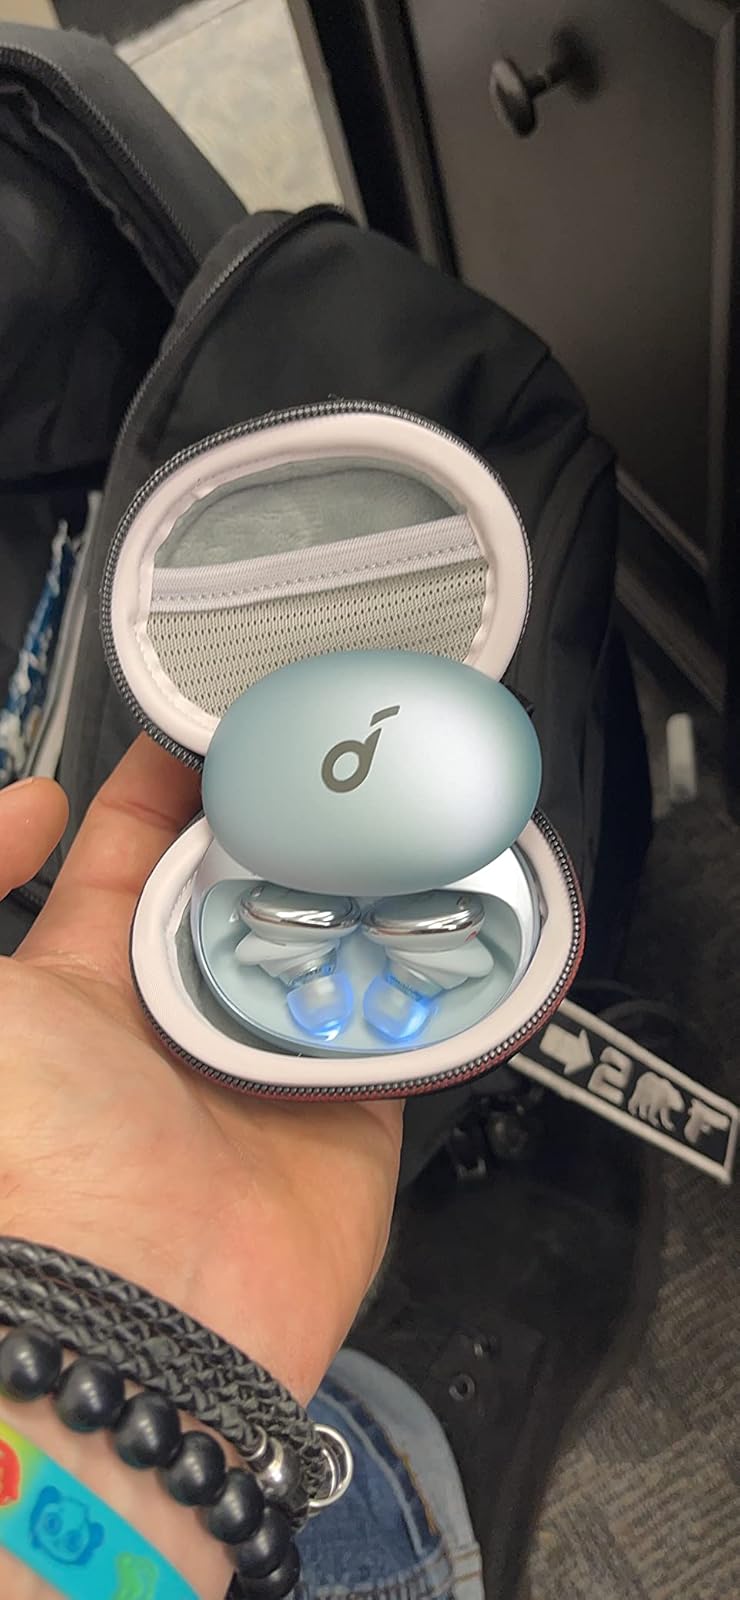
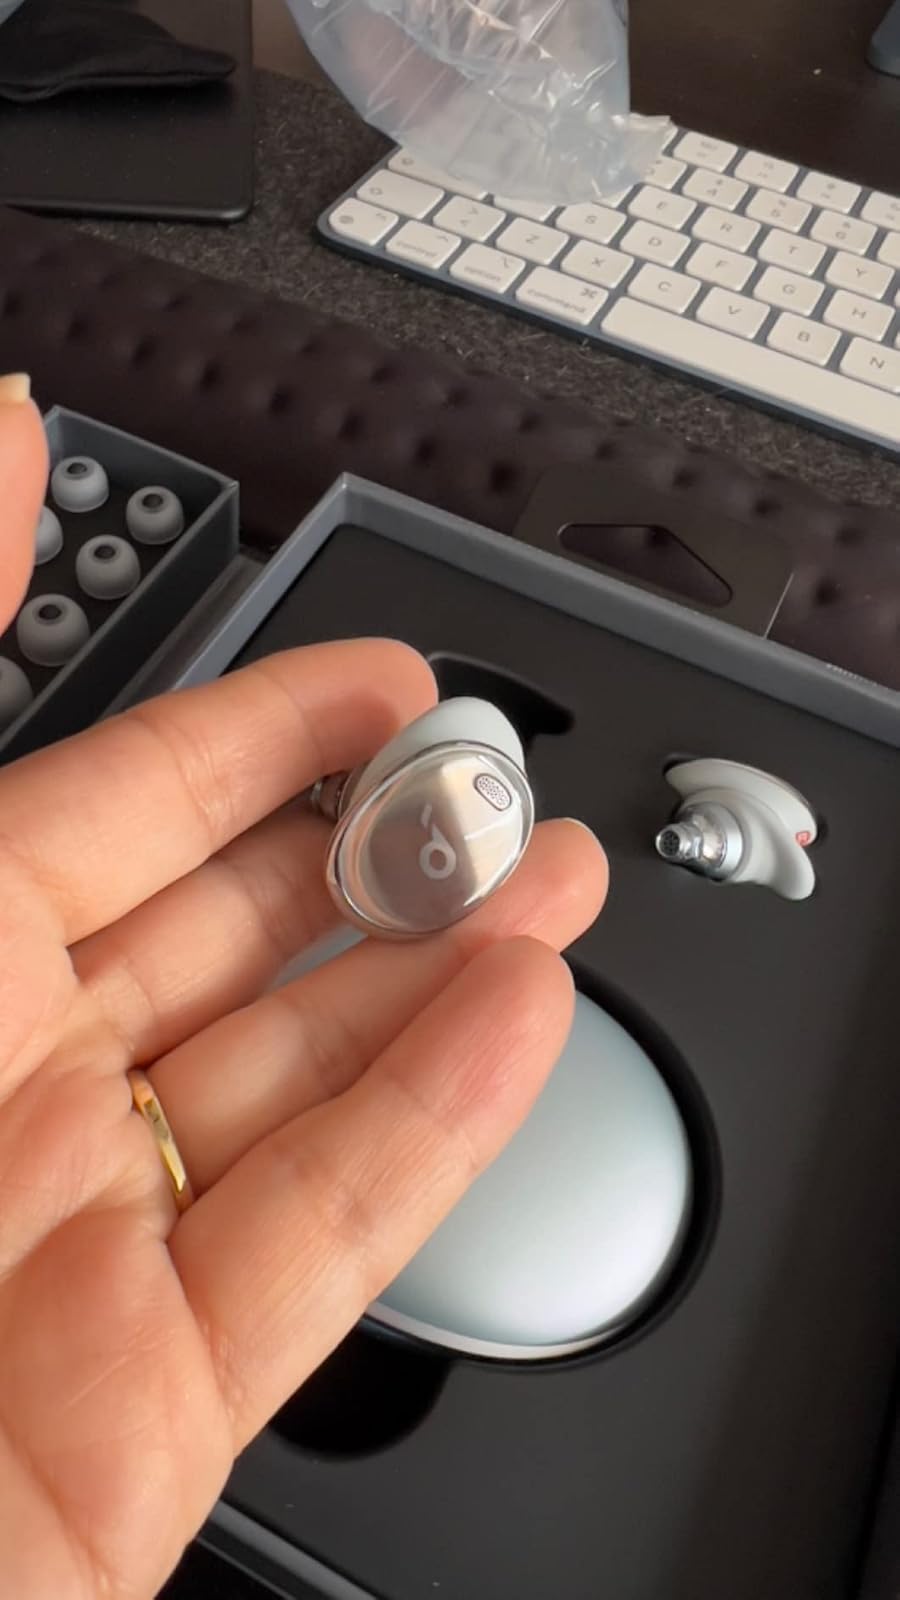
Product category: earbuds
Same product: yes